Mount Townsend (Washington)

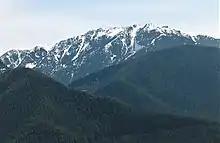
Townsend from northeast at Mt. Zion

Mount Townsend is located in the marine west coast climate zone of western North America. Weather fronts originating in the Pacific Ocean travel northeast toward the Olympic Mountains. As fronts approach, they are forced upward by the peaks (orographic lift), causing them to drop their moisture in the form of rain or snow. As a result, the Olympics experience high precipitation, especially during the winter months in the form of snowfall. Because of maritime influence, snow tends to be wet and heavy, resulting in avalanche danger. During winter months weather is usually cloudy, but due to high pressure systems over the Pacific Ocean that intensify during summer months, there is often little or no cloud cover during the summer.